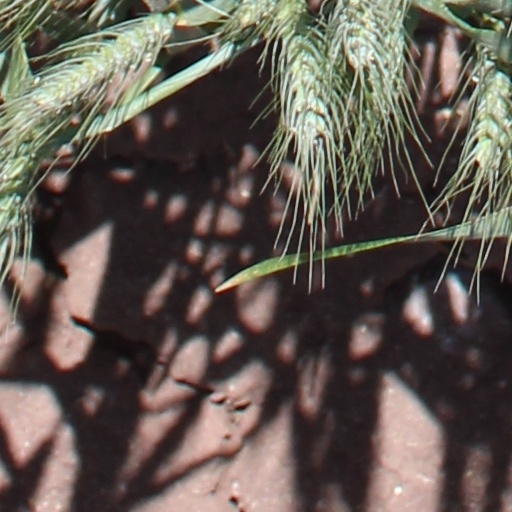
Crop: wheat